Börje Salming

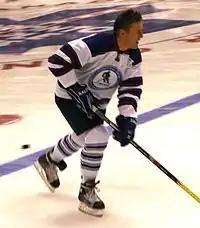
Salming with "All-Star Legends" 2008 in Toronto

After the end of his playing career, Salming launched an eponymous brand of sports underwear. In 2007, at age 56, he posed nude for 31 paintings by Swedish graffiti artist Johan Wattberg. Ten of the paintings were displayed in Sweden, with the remaining 21 (matching his jersey number) displayed in Toronto.